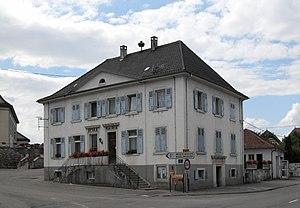
La mairie-école de Bisel
Bisel est une commune française située dans le département du Haut-Rhin, en région Grand Est.